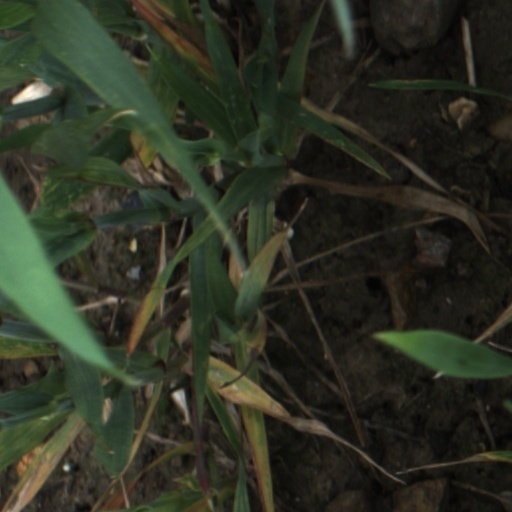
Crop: wheat